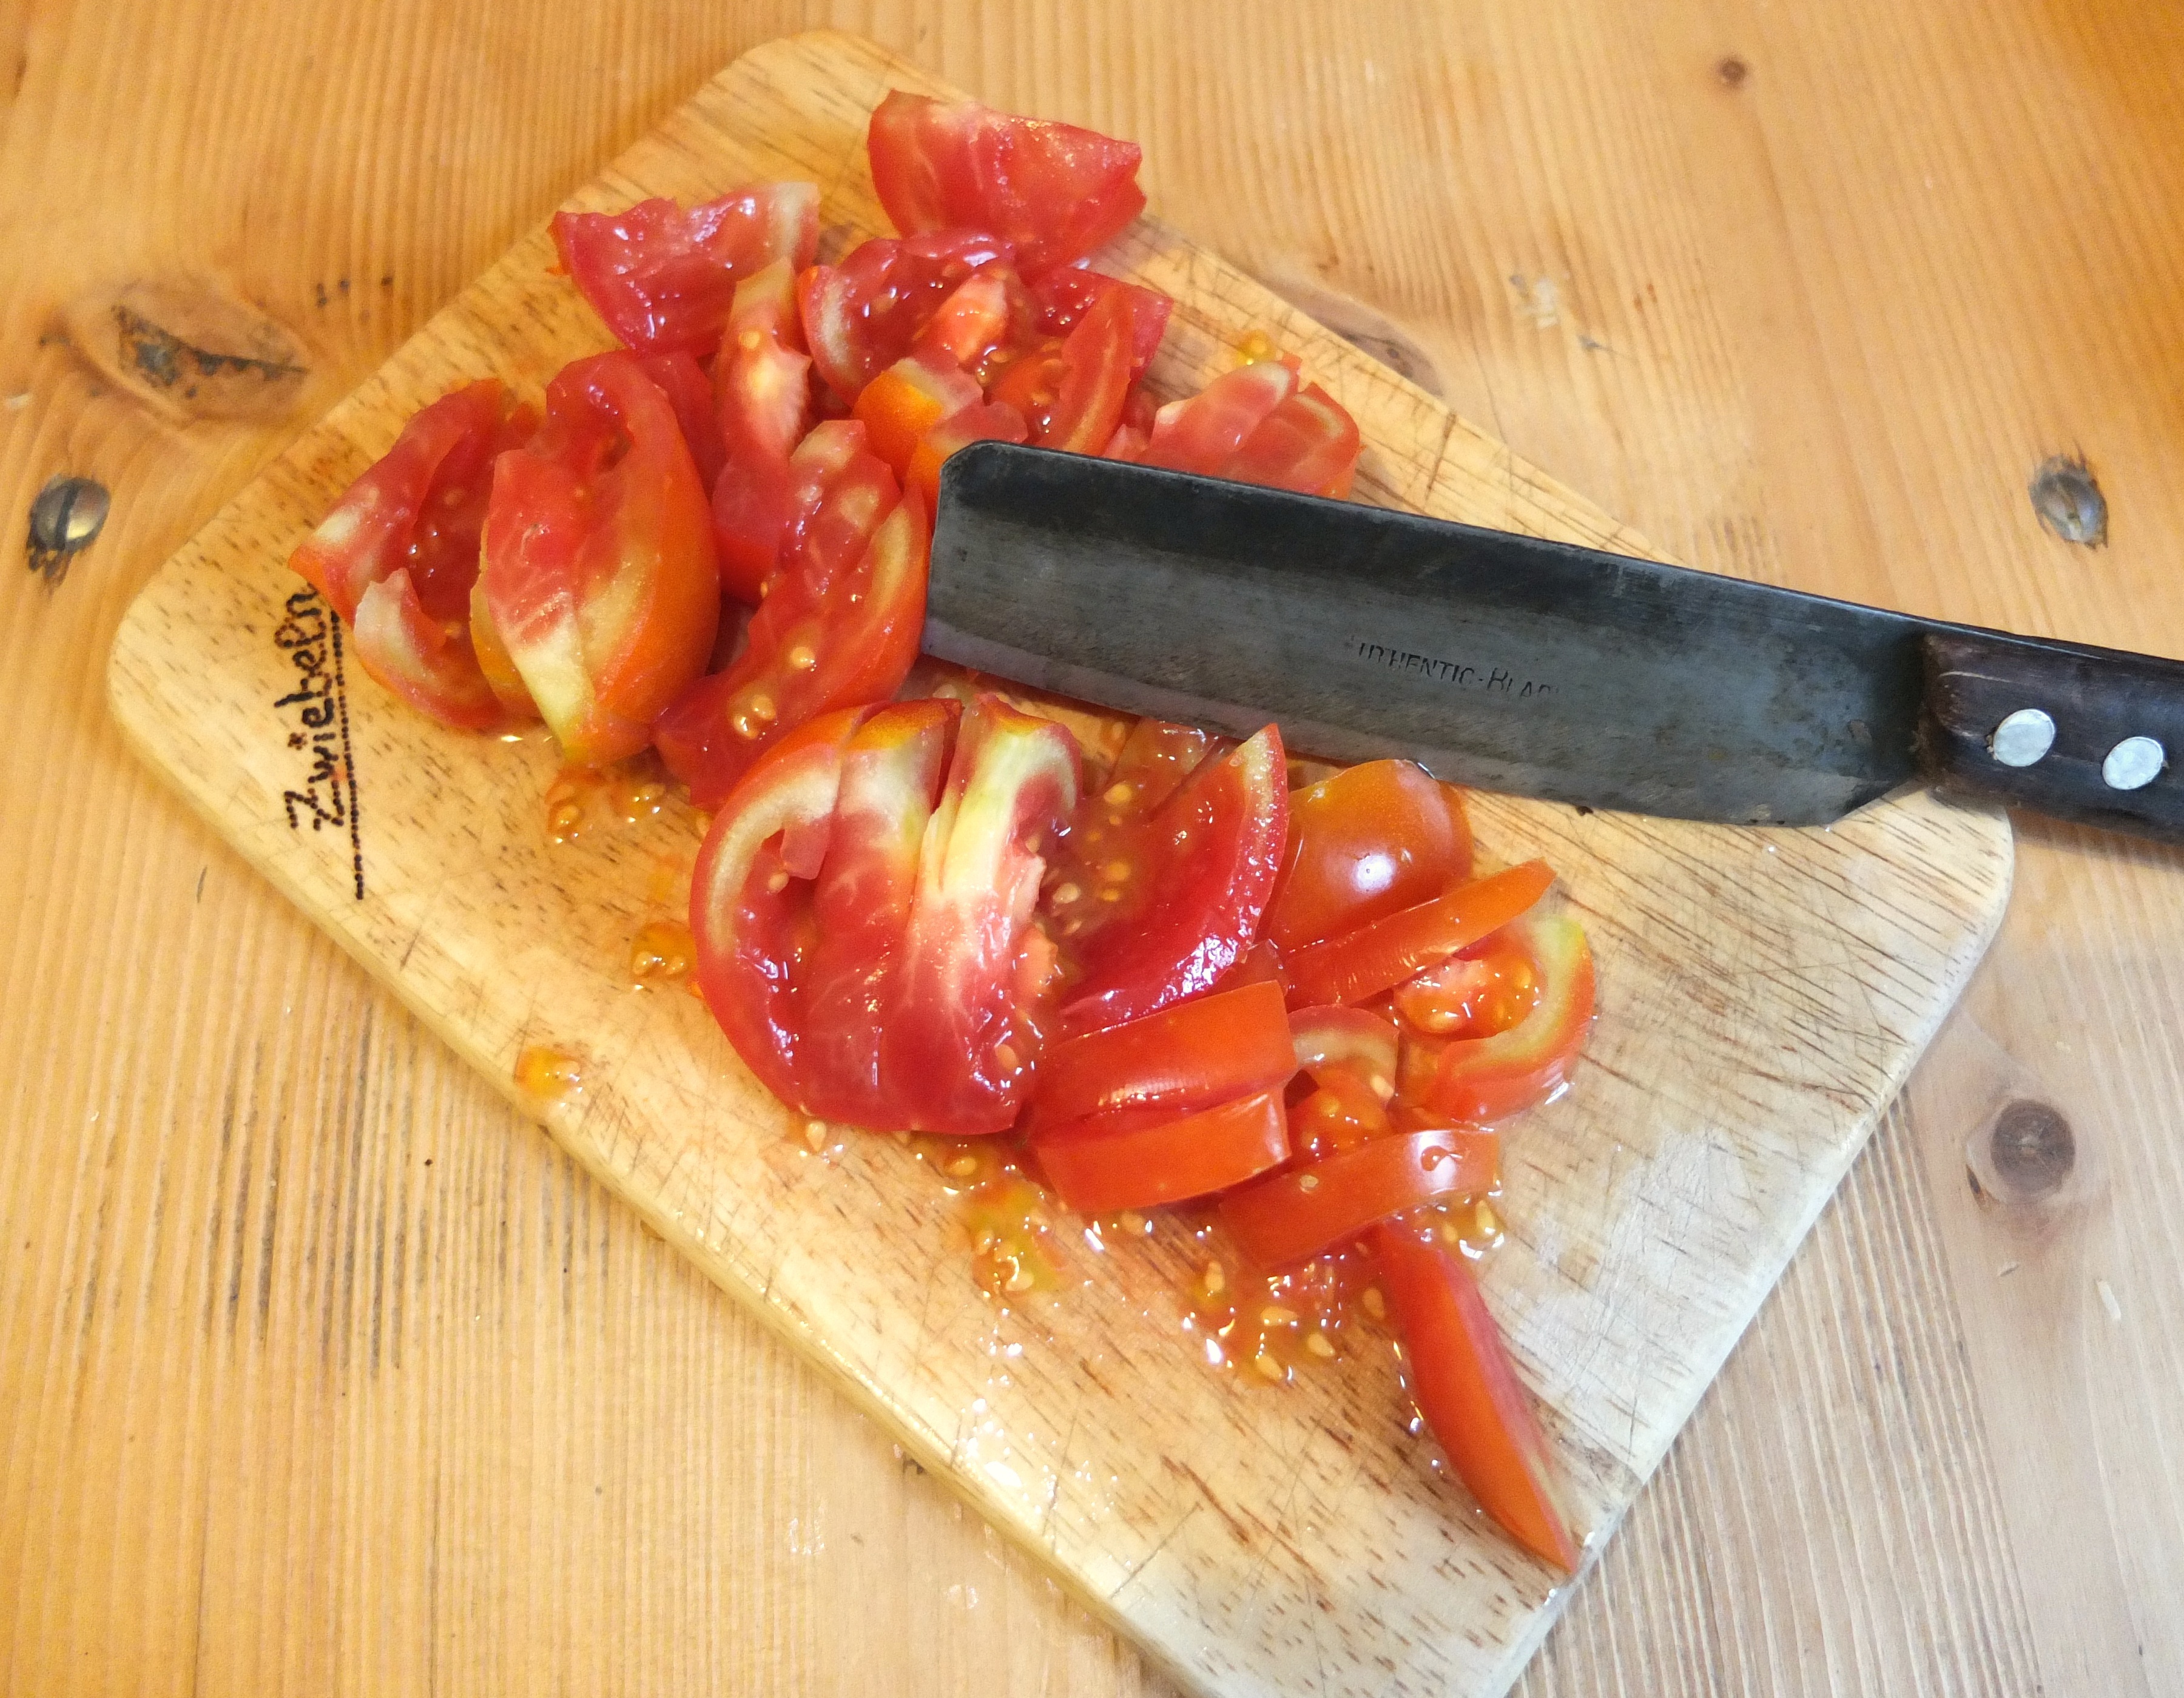
sharp, plant, board, dish, food, red, produce, vegetable, kitchen, juicy, meat, cuisine, knife, cook, tomato, cut, vegetables, blade, frisch, cores, flowering plant, kitchen table, land plant, tomato pieces